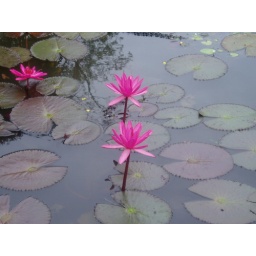
Wonderfully pink flowers - taken at the Dambulla cave temple in Sri Lanka